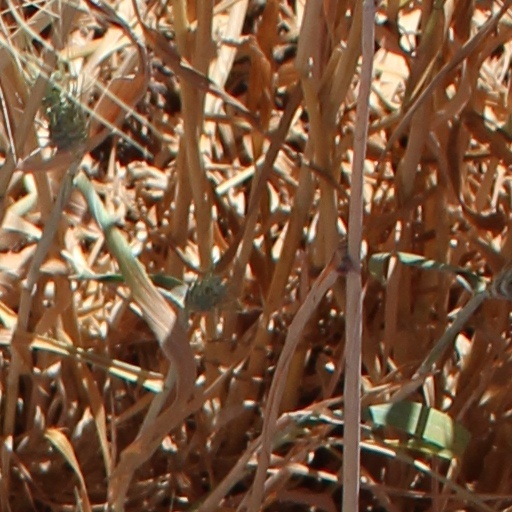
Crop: wheat